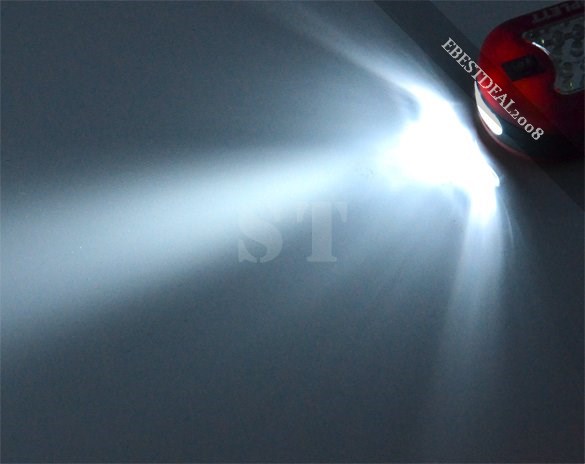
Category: lamp